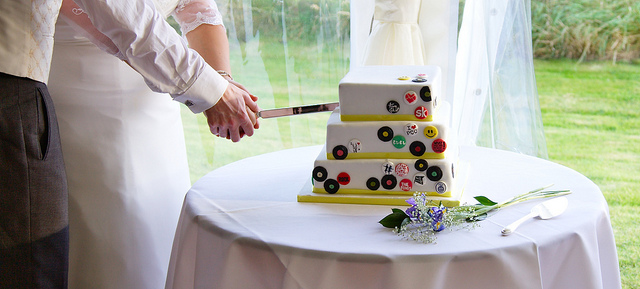
user: Given an image and a question. Answer the question in a short answer. Question: What icing is used to make the cake artsy? Short Answer:
assistant: fondant